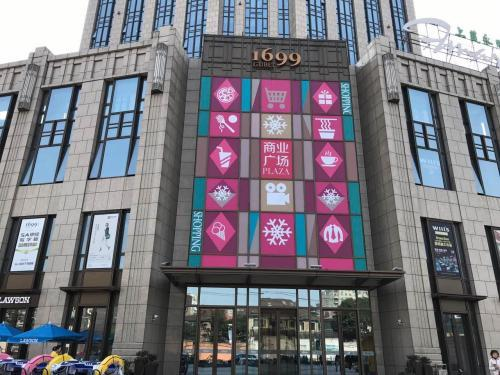
地标名称：古北1699商业广场
所在城市：上海市·闵行区